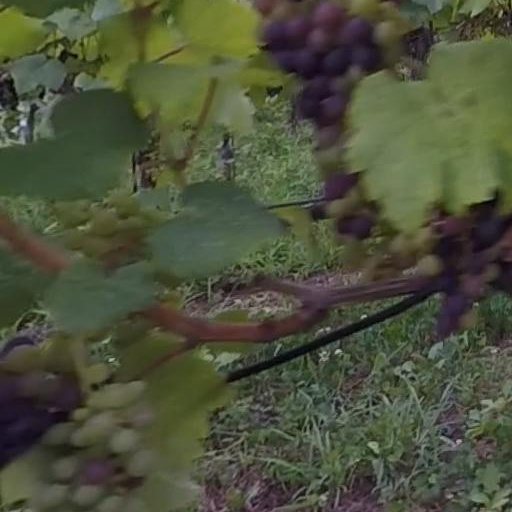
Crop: grape